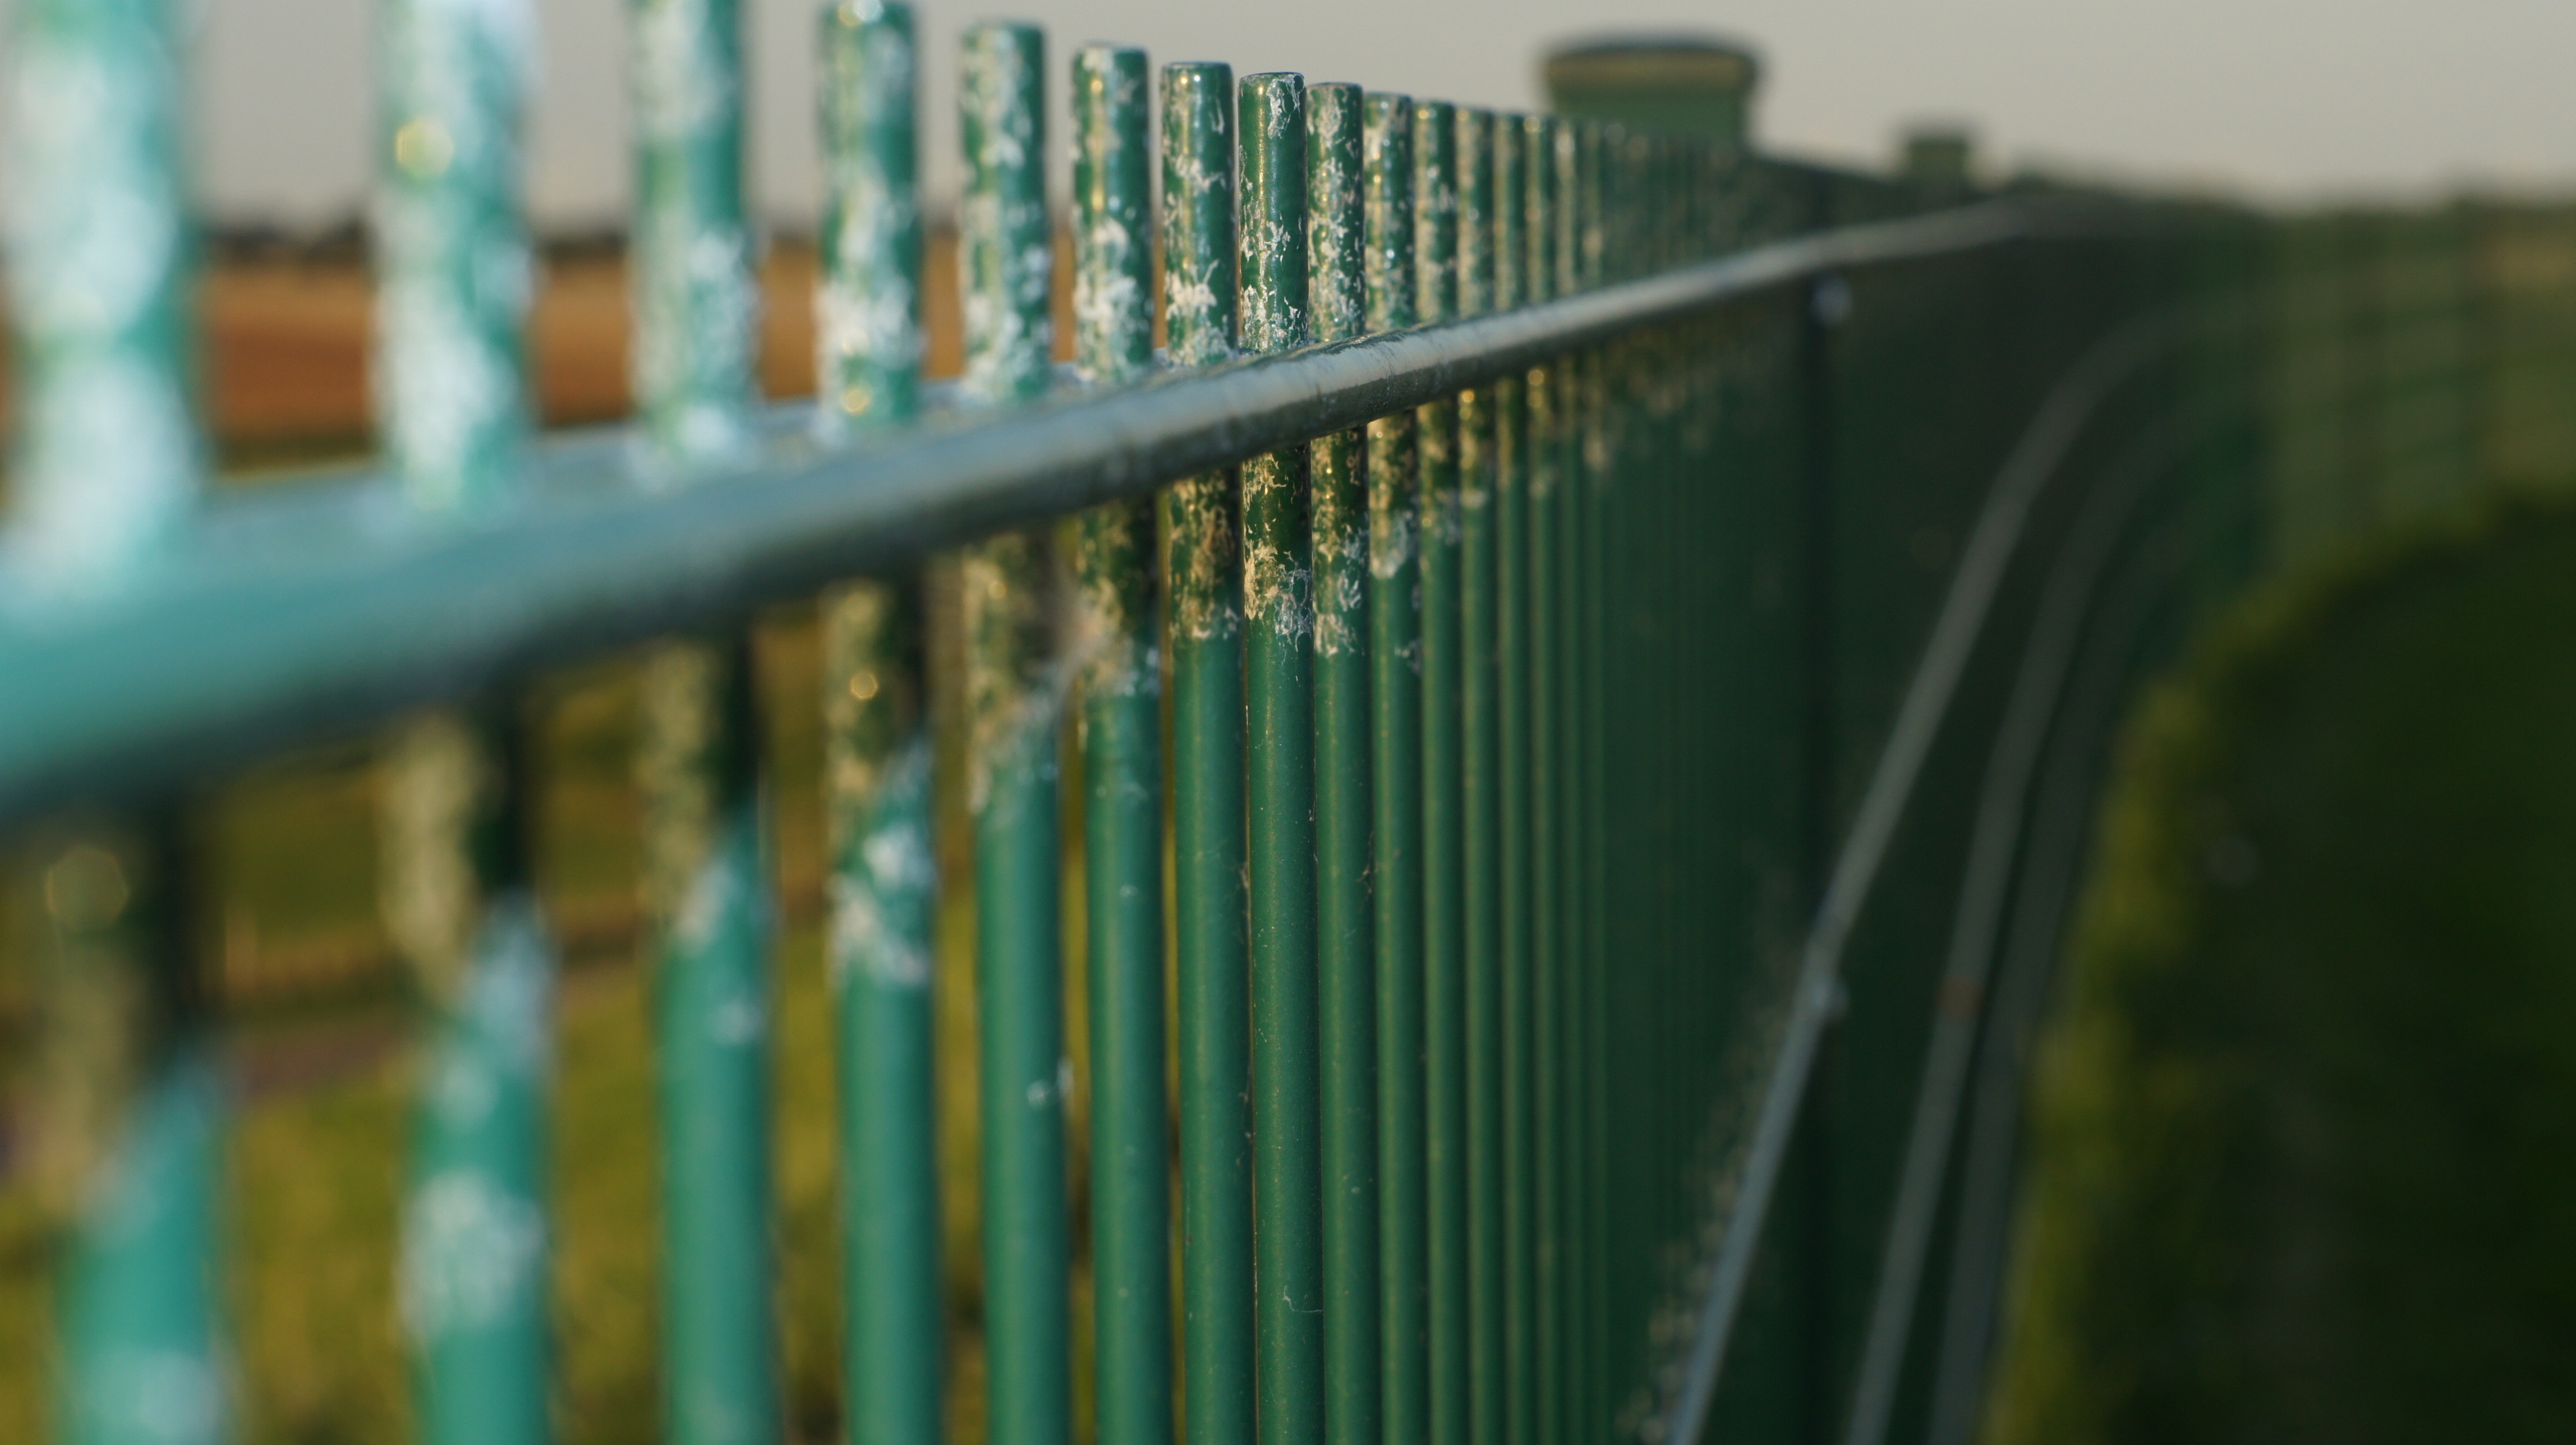
fence, line, green, endless, interior design, grid, barrier, border, fenced, imprisoned, window covering